Old Lincoln High School

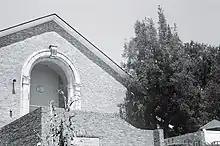

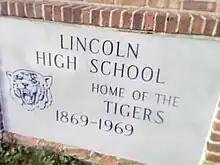

Lincoln Academy opened in 1869 during Reconstruction as the first school for African Americans in Leon County, Florida. It was built by the Freedmen's Bureau. At one point it was one of only three schools in the state that provided high school to colored students. it was one of the best-equipped schools in the state and had an enrollment of 250.